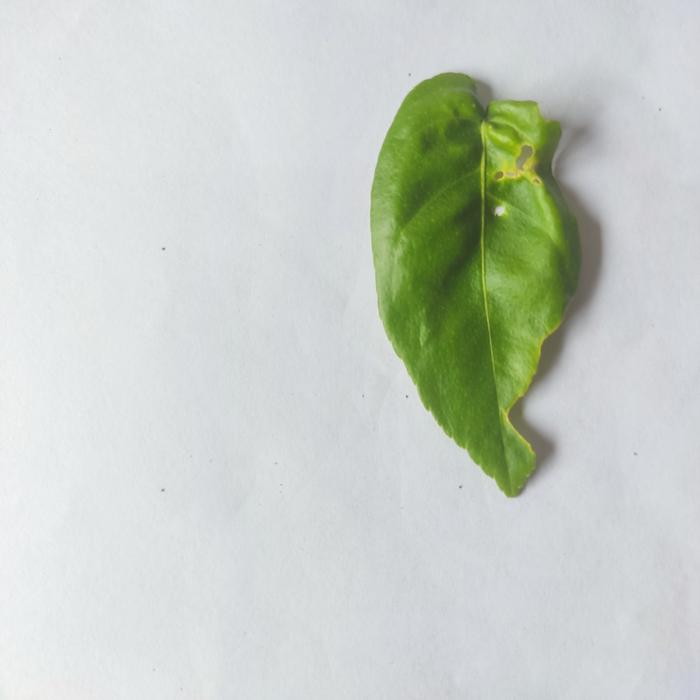
Crop: Lemon
Leaf condition: Leaf_Curl